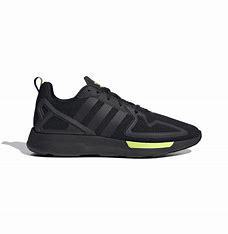
Brand: Adidas
Model: ZX 2K Flux